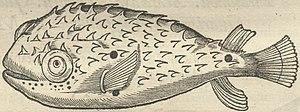
Guamaiacu atinga
La famille des Diodontidae regroupe des espèces de poissons ayant la capacité de gonfler. Une autre de leurs caractéristiques est d'avoir des piquants, ce qui les distingue des Tetraodontidae qui eux n'en ont pas. Actuellement, une vingtaine d'espèces sont incluses dans cette famille.